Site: brandenburg
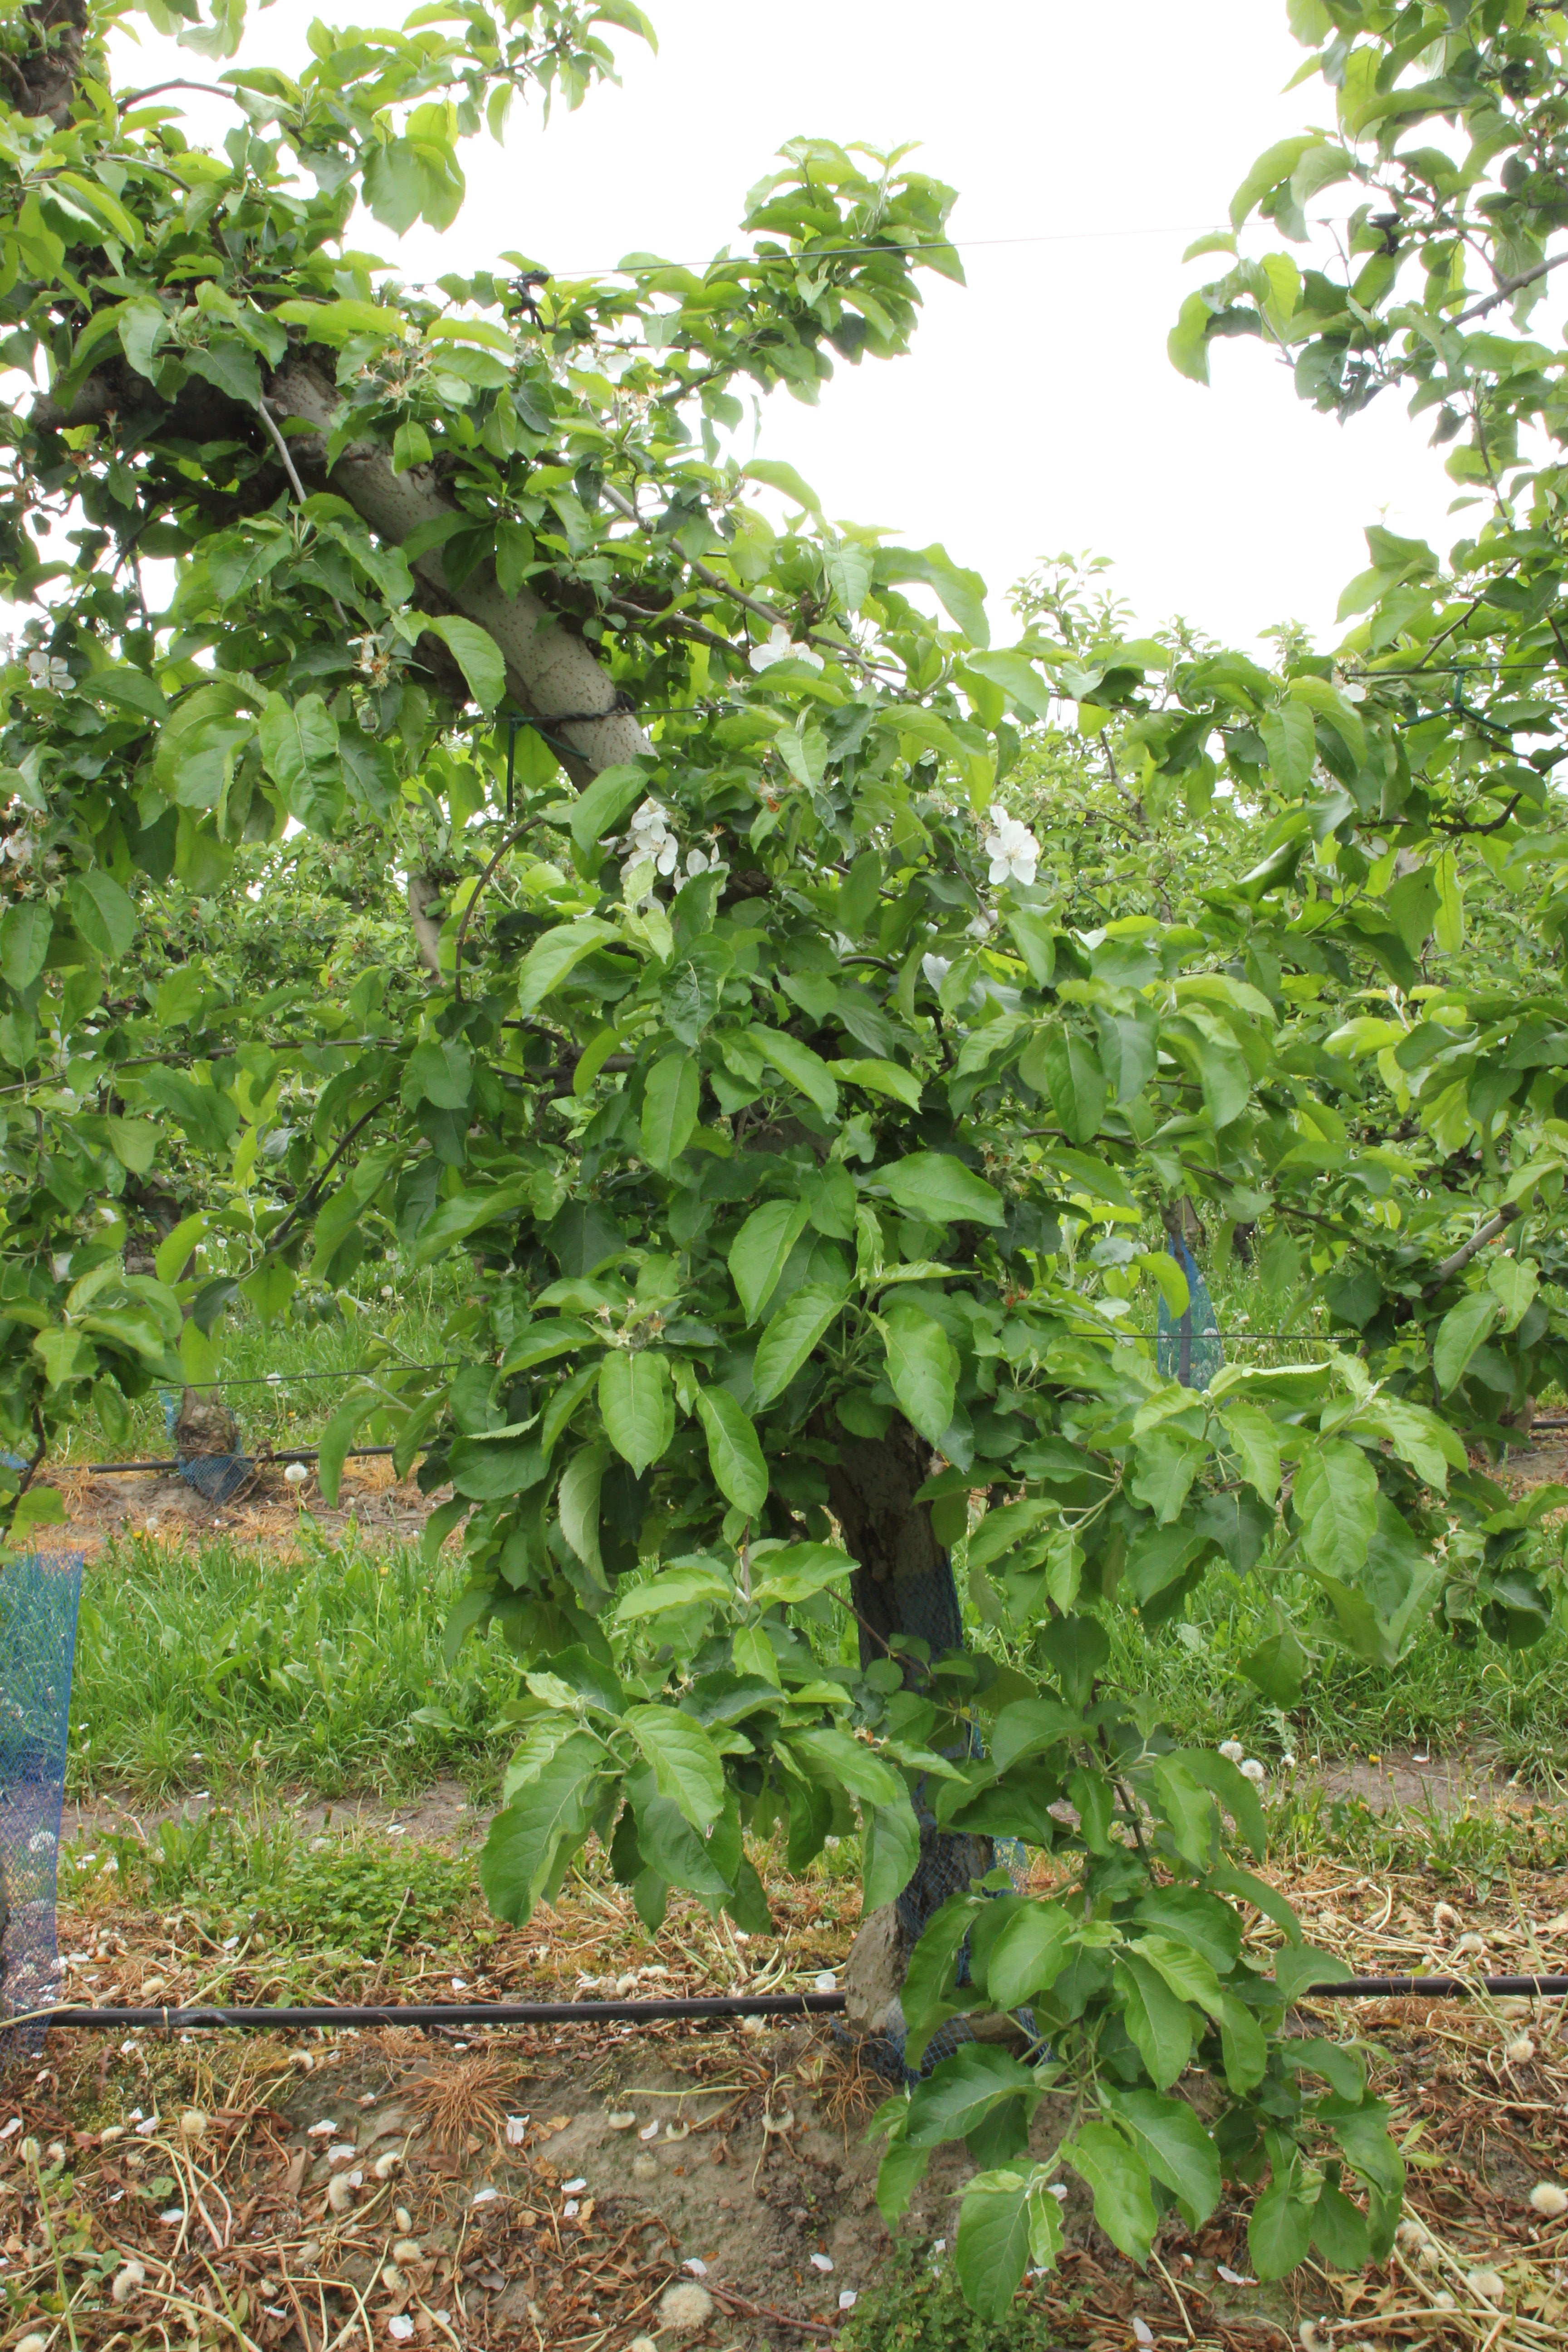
Growth stage (BBCH 67): Flowering